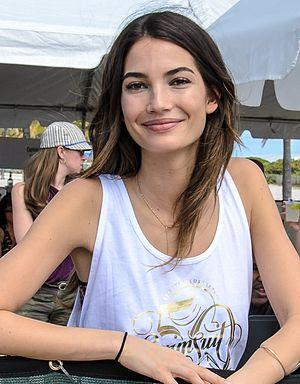
Lily Aldridge, née le 15 novembre 1985, est une mannequin américaine. Depuis 2010, elle est un Ange de la marque de lingerie Victoria's Secret.